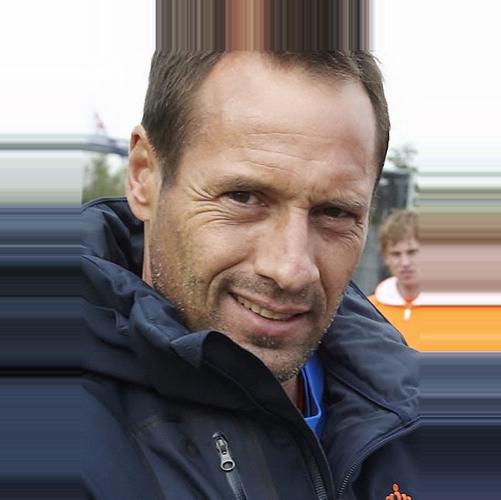
Age: 48